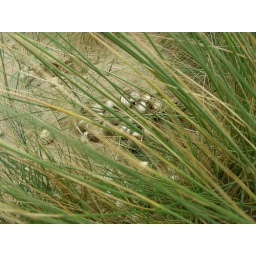
These shells were obscured in the grass on a sand dune